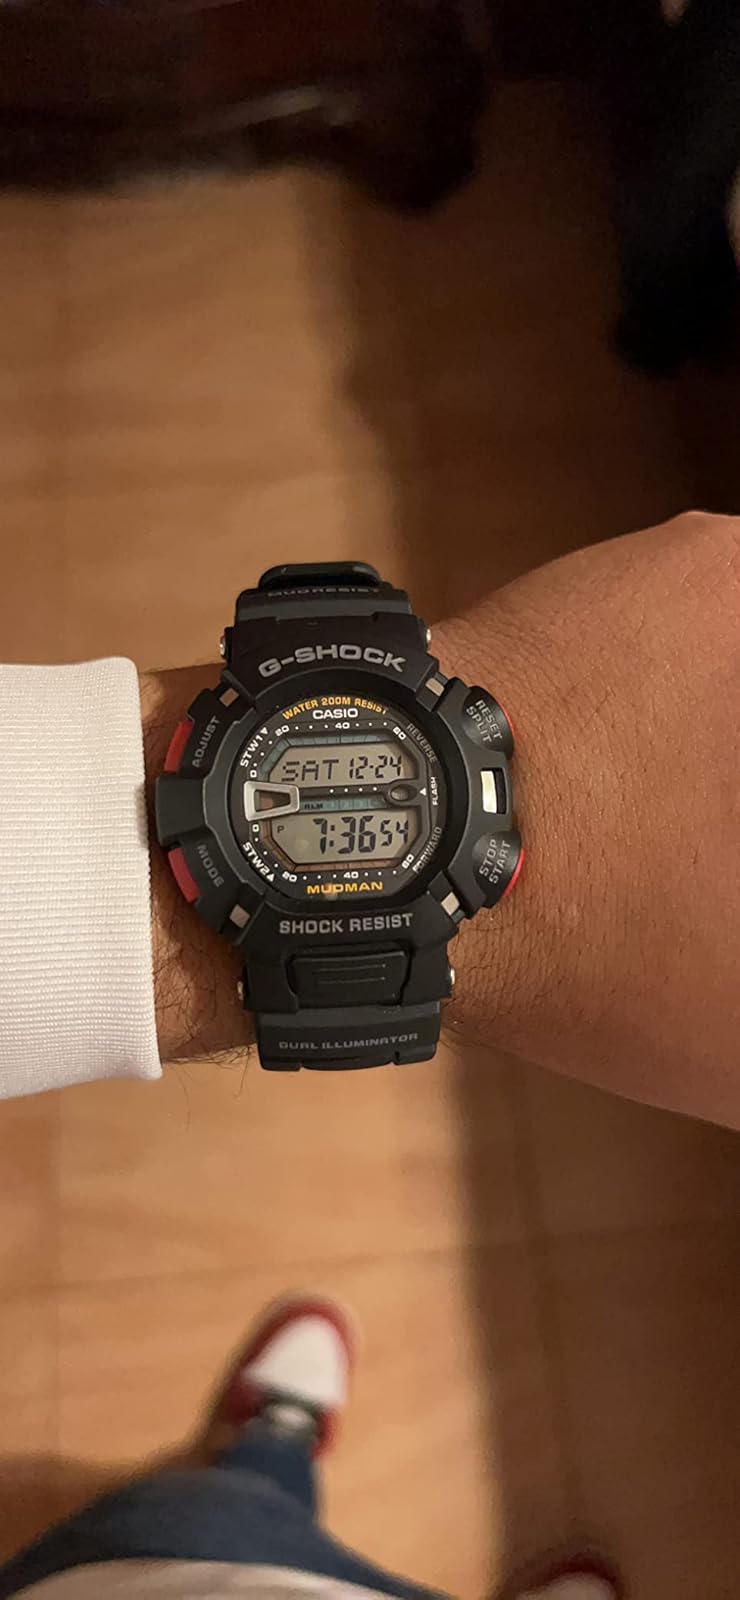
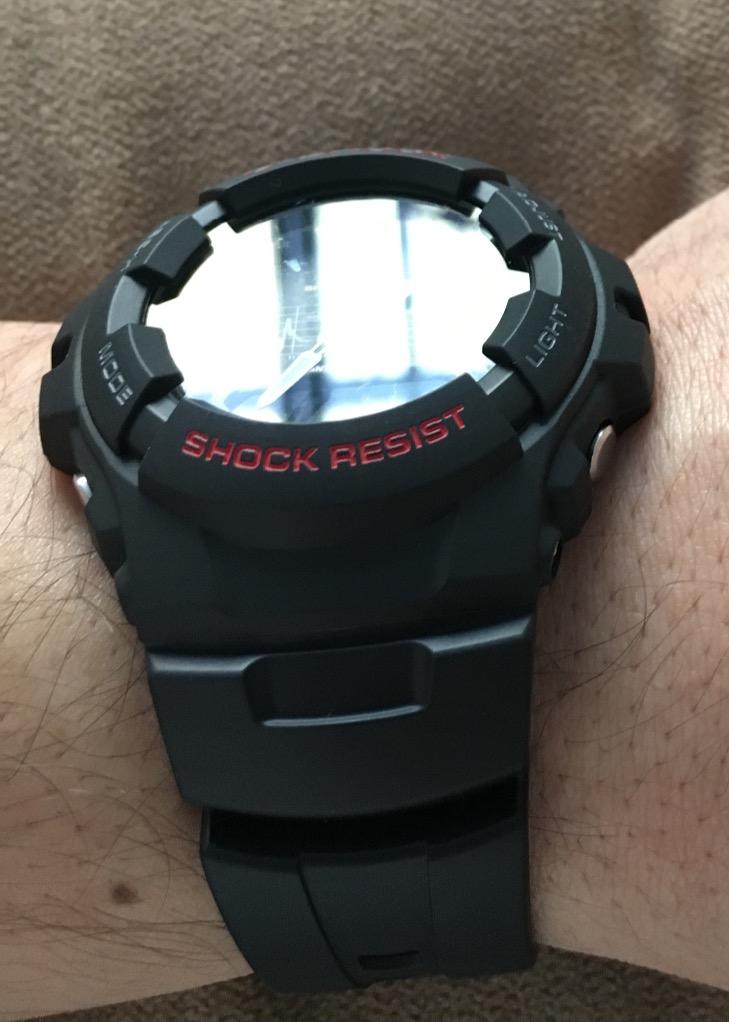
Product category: accessories_watch
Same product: no